John Wrey

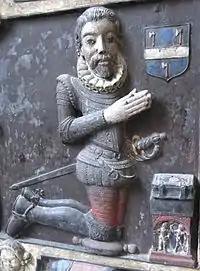
Effigy of John Wrey (d. 1597) of Trebeigh, St Ive, Cornwall. The monument was moved from St Ive Church to its present position against the east wall of the north transept of St Peter's Church, Tawstock, Devon, in 1924 by Sir Philip Bourchier Sherard Wrey, 12th Baronet (1858–1936), of Tawstock Court.

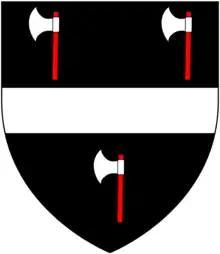
Arms of Wrey of Trebeigh, Cornwall and Tawstock, Devon: "Sable, a fesse between three pole-axes argent helved gules"

John Wrey (died 1597) of North Russell, Sourton, and Bridestowe in Devon and Trebeigh, St Ive, Cornwall, was Sheriff of Cornwall in 1587.